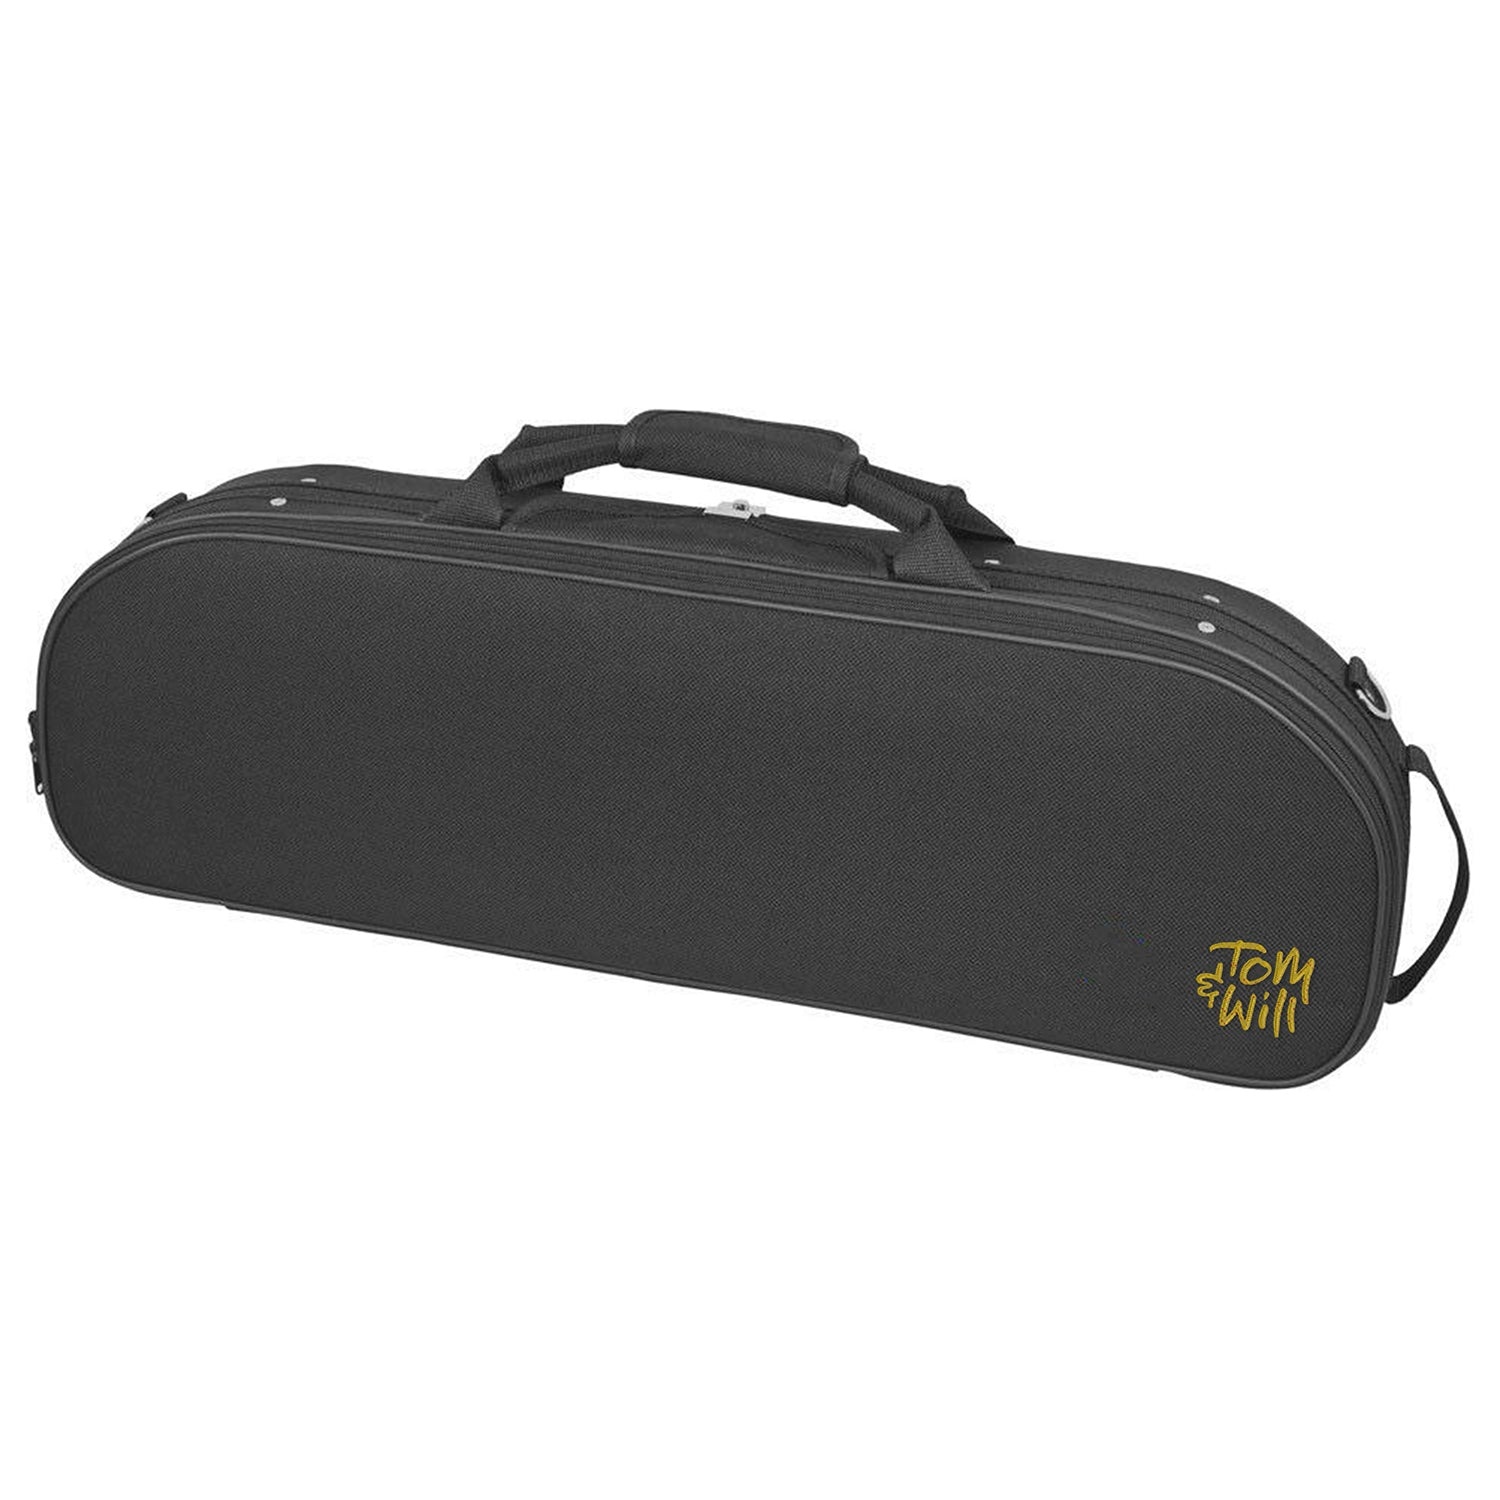
Tom & Will oval violin gig bag - Black
Oval series plush lined, padded, moulded interior with 2 bow holders and neck strap Internal self-closing compartment plus addition shoulder rest storage Hard-wearing exterior with protective studs on 2 sides of case Large external pocket running full length of case lid, suitable for storing music Lockable catch and YKK zips around 3 sides of case for full access Detachable, adjustable shoulder/backpack straps, side GripEZE carry handles and top grab handle
Brand: Chamberlain Music
Category: Arts & Entertainment > Hobbies & Creative Arts > Musical Instrument & Orchestra Accessories > String Instrument Accessories > Orchestral String Instrument Accessories > Orchestral String Instrument Cases